Chris Claremont

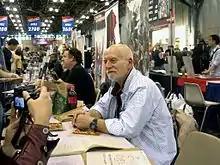
Claremont being interviewed on breaking into the comics industry at the 2011 New York Comic Con

According to writer/editor Paul Levitz, Claremont's complex story structures "played a pivotal role in assembling the audience that enabled American comics to move to more mature and sophisticated storytelling, and the graphic novel." Claremont's editor on the series, Louise Simonson, attributes the X-Men's success to his approach to the characters: "Chris took them very seriously. They were real people to him."